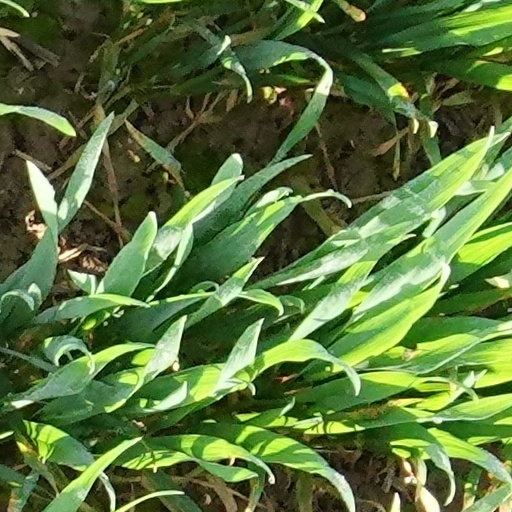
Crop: wheat